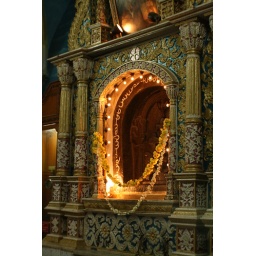
The rock cross carved by St Thomas used to Bleed at the time of Mass from 15th to 17th century